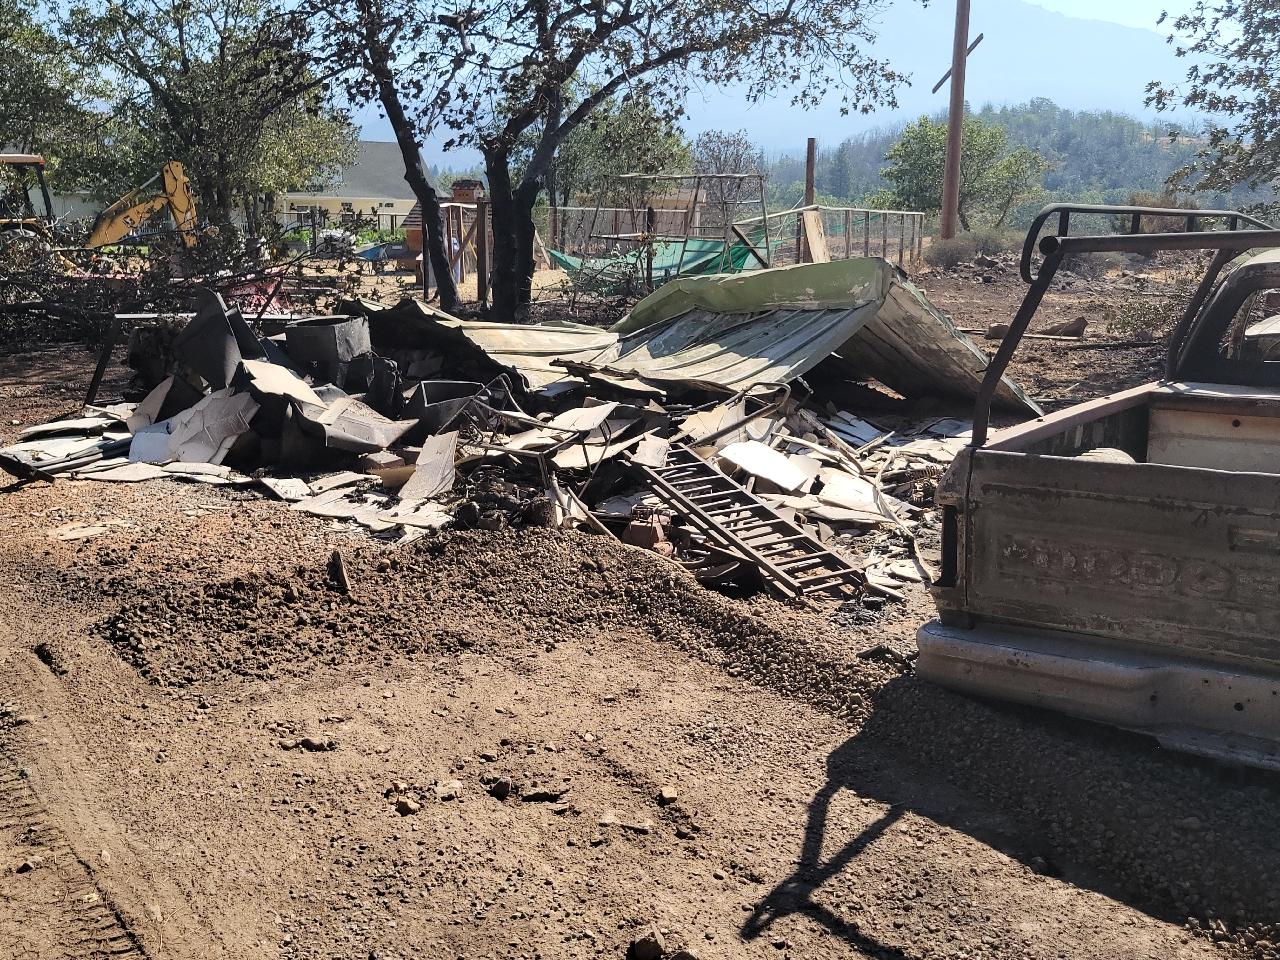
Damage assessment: destroyed